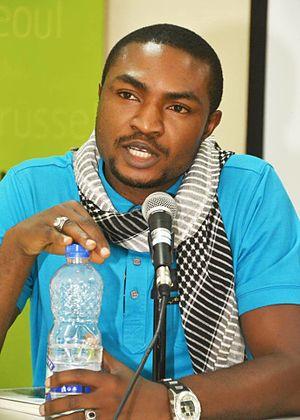
Abubakar Adam Ibrahim, né en 1979 à Jos, est un écrivain nigérian.